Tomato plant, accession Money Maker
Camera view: horizontal (90 deg, fisheye); turntable rotation: 120 degrees
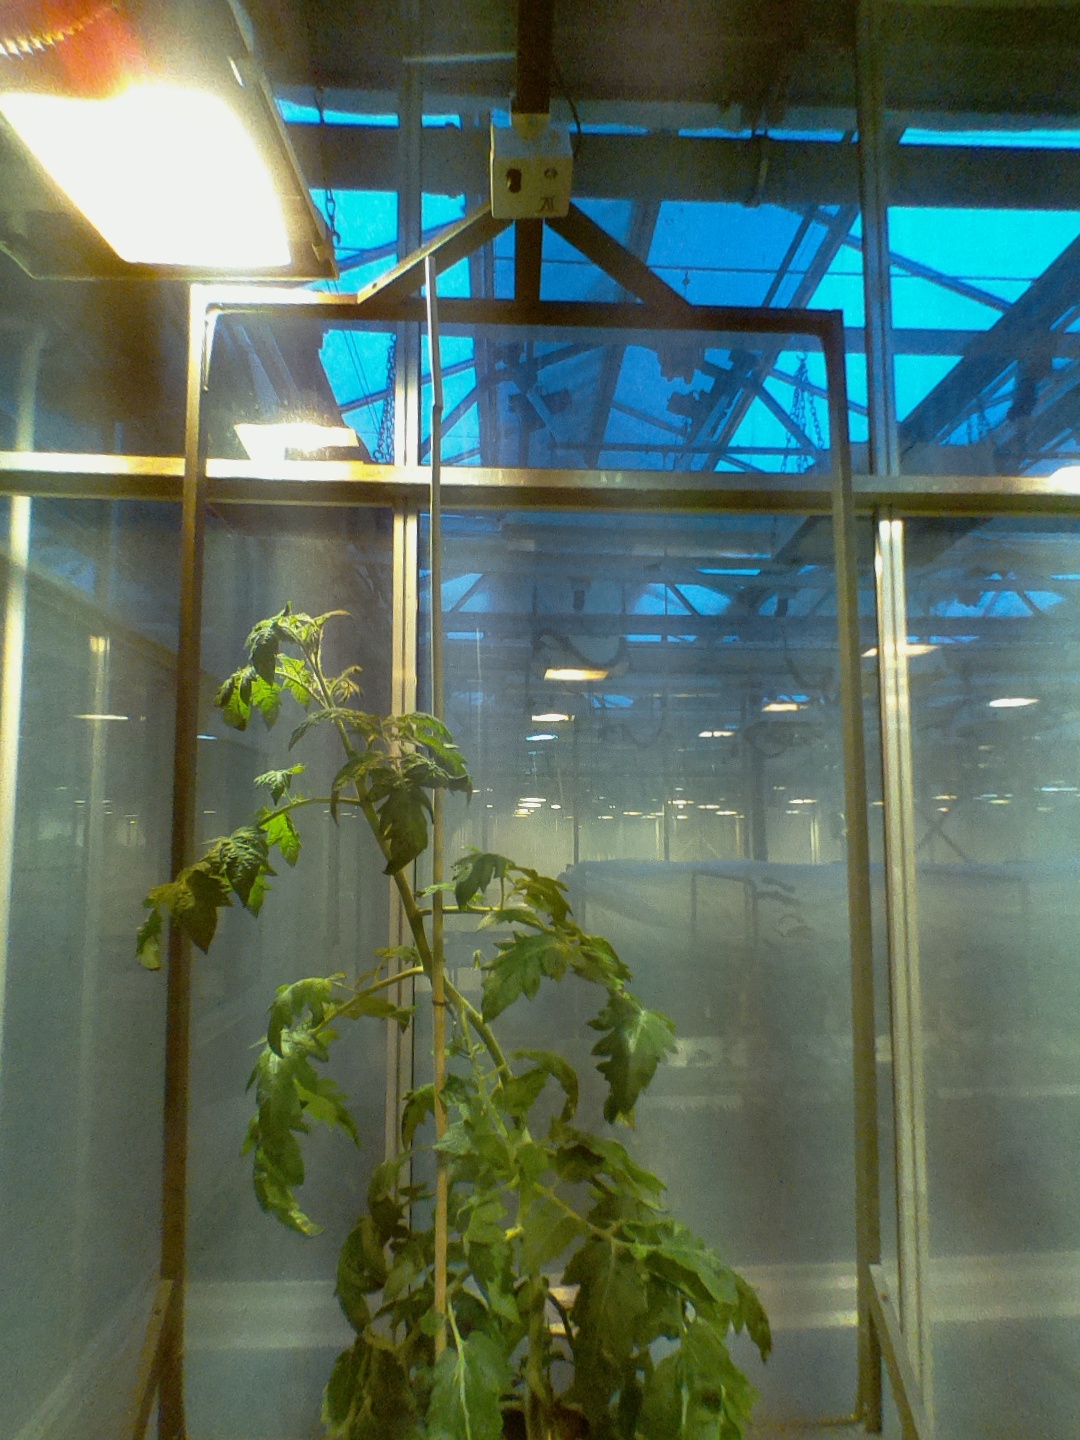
BBCH growth stage 64: 40%-50% of flowers open